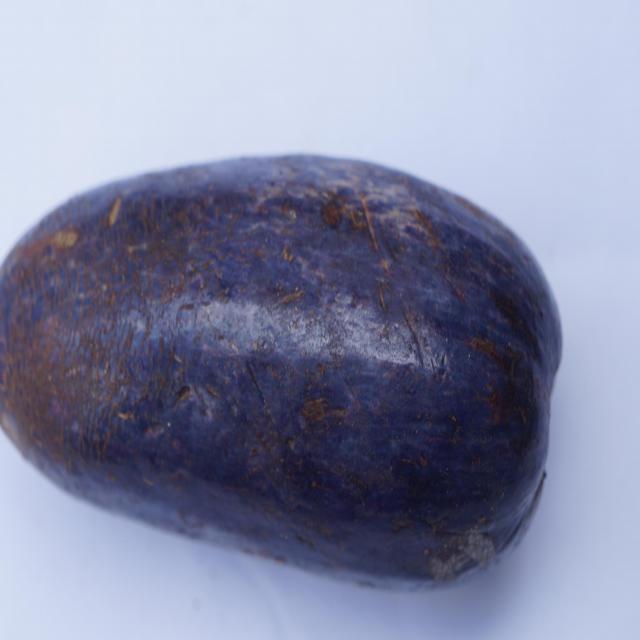
Plum grade: unaffected